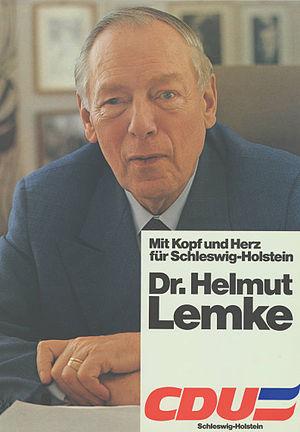
Helmut Bernhard Julius Lemke, né le 29 septembre 1907 à Kiel et mort le 15 avril 1990 à Lübeck, est un homme politique allemand membre de l'Union chrétienne-démocrate d'Allemagne.